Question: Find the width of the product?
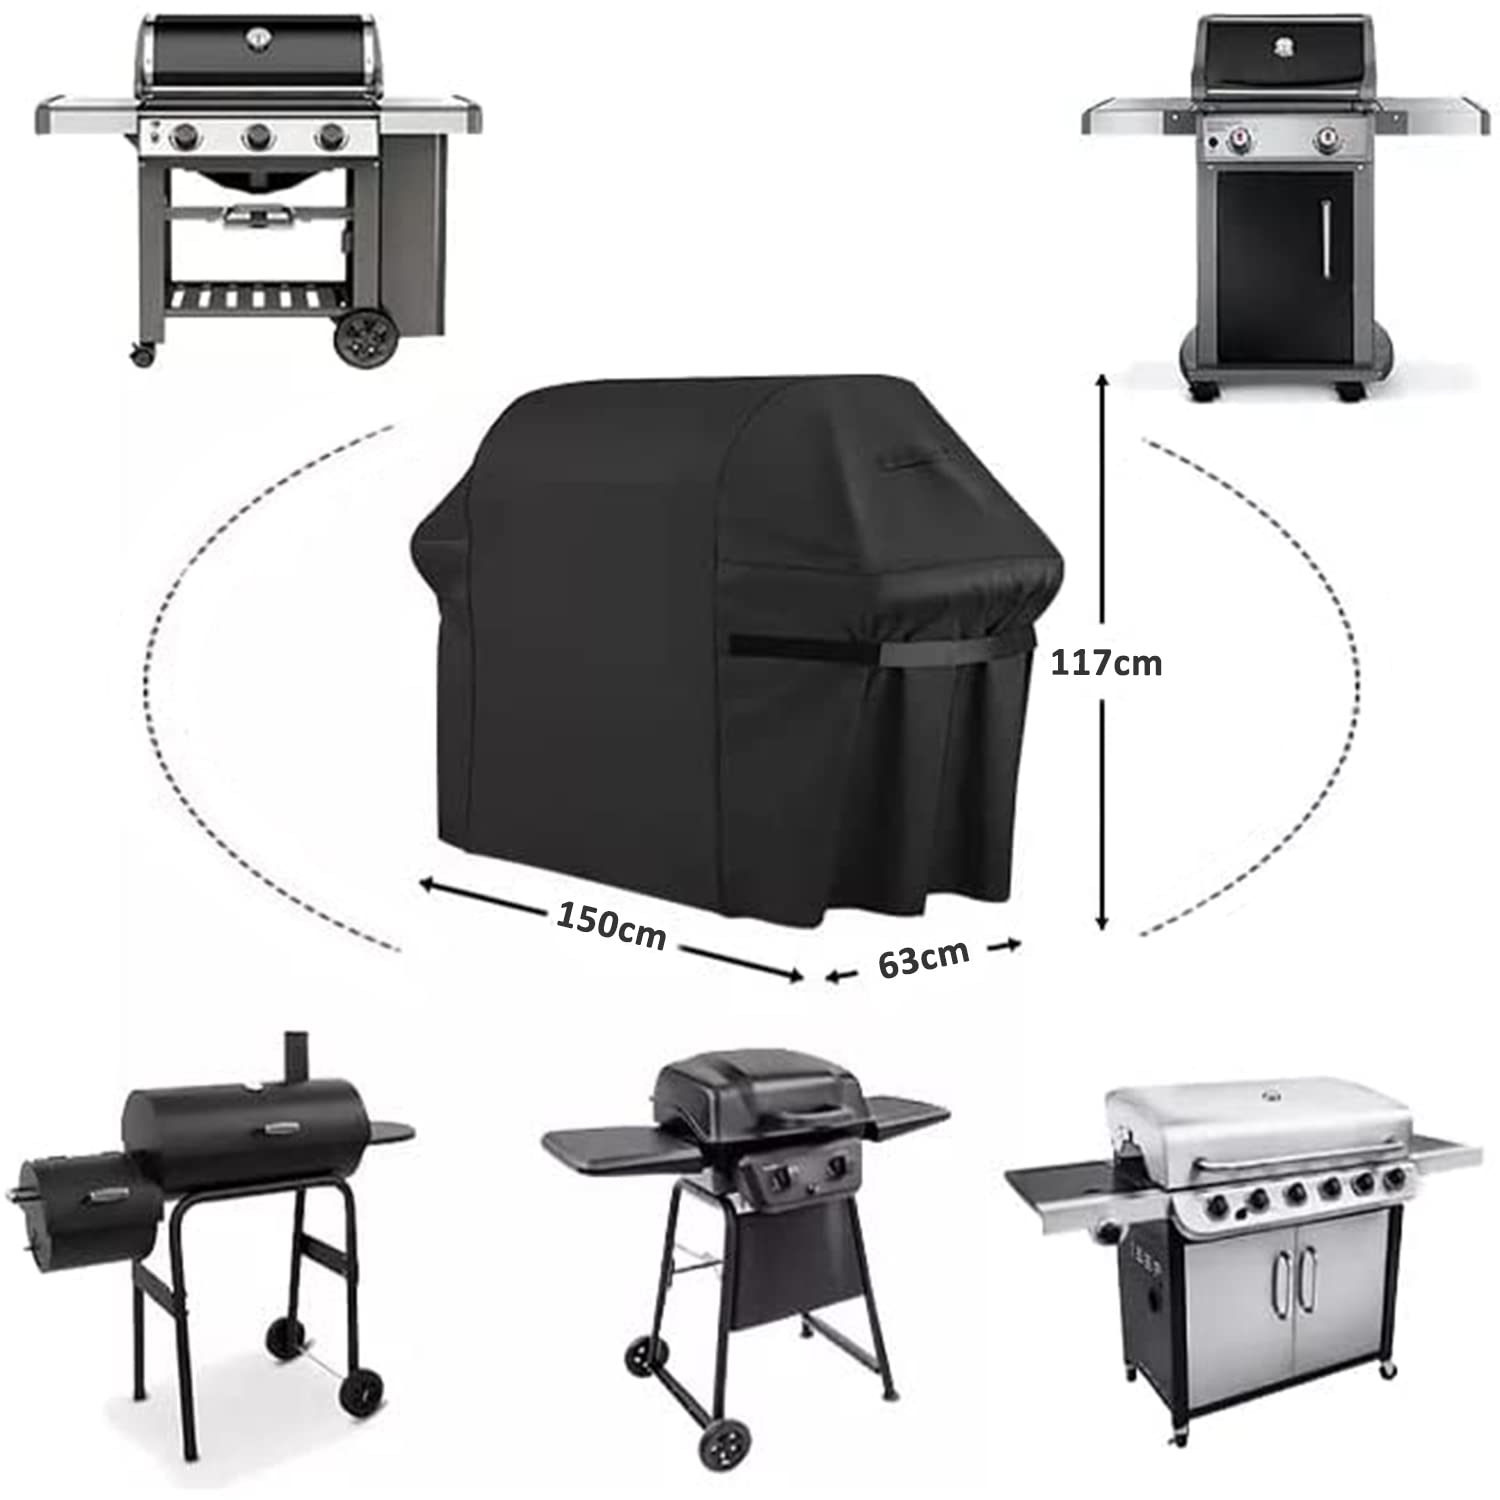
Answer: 63.0 centimetre